The Bryan-College Station Eagle

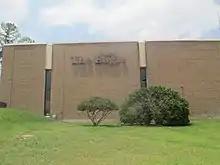
"The Eagle" headquarters in Bryan, Texas

The Eagle, officially known as The Bryan-College Station Eagle, is a daily newspaper based in Bryan, Texas, United States. Centered in Brazos County, the paper covers an eight-county area around Bryan-College Station that includes Texas A&M University.